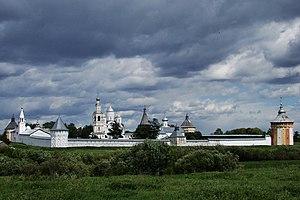
Russie, Vologda, Monastère Spasso-Priloutsky Русский: Россия, Вологда, Спасо-Прилуцкий монастырь